Hinche

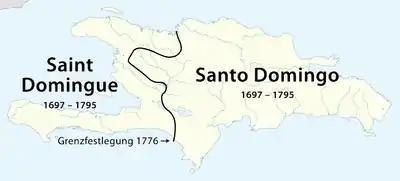
Map of the Spanish Santo Domingo and the French Saint-Domingue, with their border traced in 1777. Hinche, then known as Hincha, was in the Spanish side of the island.

In 1776, the governors of Saint-Domingue and Santo Domingo agreed in San Miguel de la Atalaya to the creation of a joint commission that would draw the border between the two colonies. The following year, Spain and France signed the Treaty of Aranjuez (1777), and the border between the Spanish and French colonies was plotted.